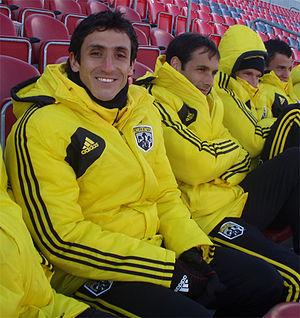
Milovan Petar Mirosevic Albornoz est un joueur de football chilien, d'origine croate.
Le Club Deportivo Universidad Católica, ou tout simplement Universidad Católica, un club chilien de football, basé dans le quartier de Las Condes à Santiago du Chili, capitale du pays, et fondé le 21 avril 1937.